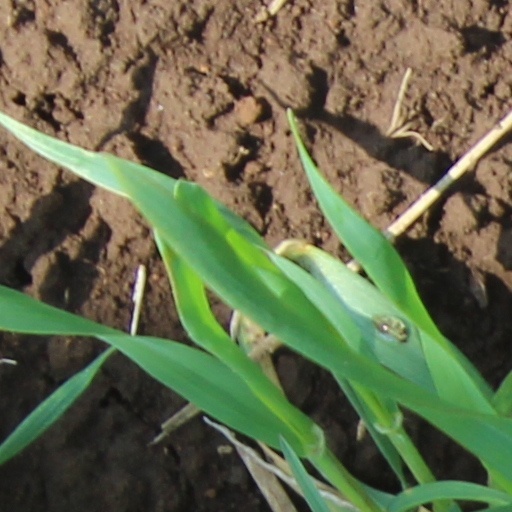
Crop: wheat